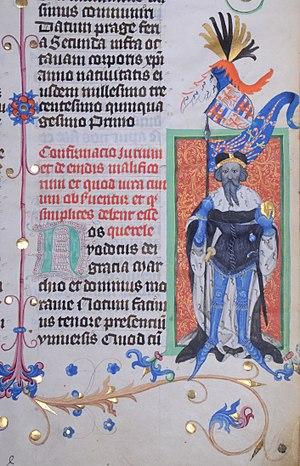
Jobst de Moravie, né en décembre 1351 et mort le 18 janvier 1411 à Brünn, issu de la maison de Luxembourg, fut margrave de Moravie de 1375 à sa mort. En 1388, il acquiert le duché de Luxembourg et la marche de Brandebourg par engagement de ses cousins le roi Venceslas et son frère cadet Sigismond de Luxembourg. Jobst est officiellement inféodé du Brandebourg et le titre de prince-électeur en 1397 ; en 1410, il est même élu roi des Romains mais il meurt peu de temps après.
Les armoiries de la Moravie sont utilisées depuis des siècles pour représenter la Moravie, une province traditionnelle de la République tchèque actuelle. Les armes sont également présentes dans l'un des domaines des grandes armoiries de la République tchèque.